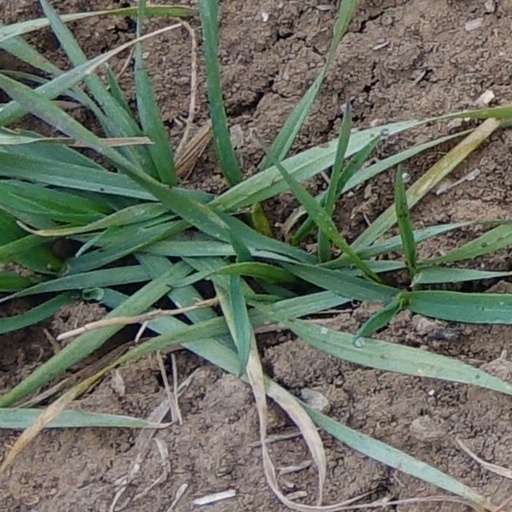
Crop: wheat